Rooster of Barcelos

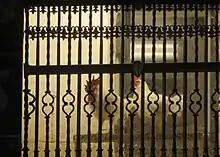
A cock and a hen behind wrought bars.

In the 1990s U.S. sitcom "Seinfeld", Elaine's first apartment, which she shares with a roommate who briefly dates Kramer, is shown furnished in kitschy style, cluttered with bric-a-brac—including a rooster of Barcelos. It can be seen in the episode "The Truth", aired in 1991.